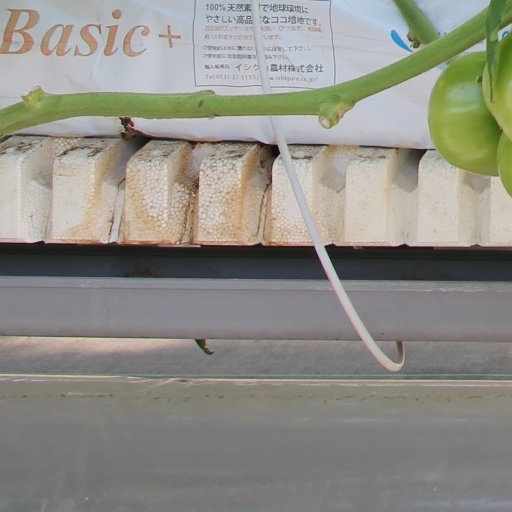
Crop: tomato